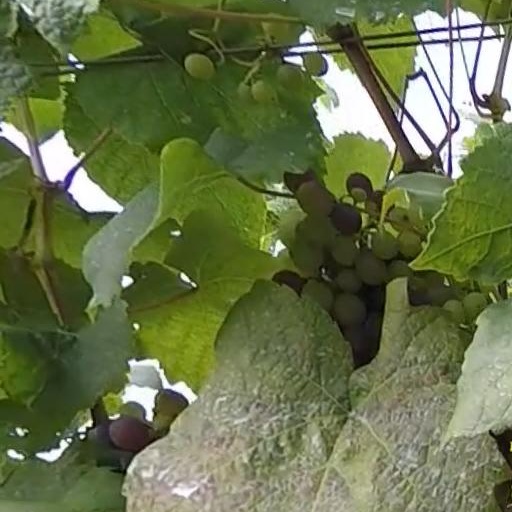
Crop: grape